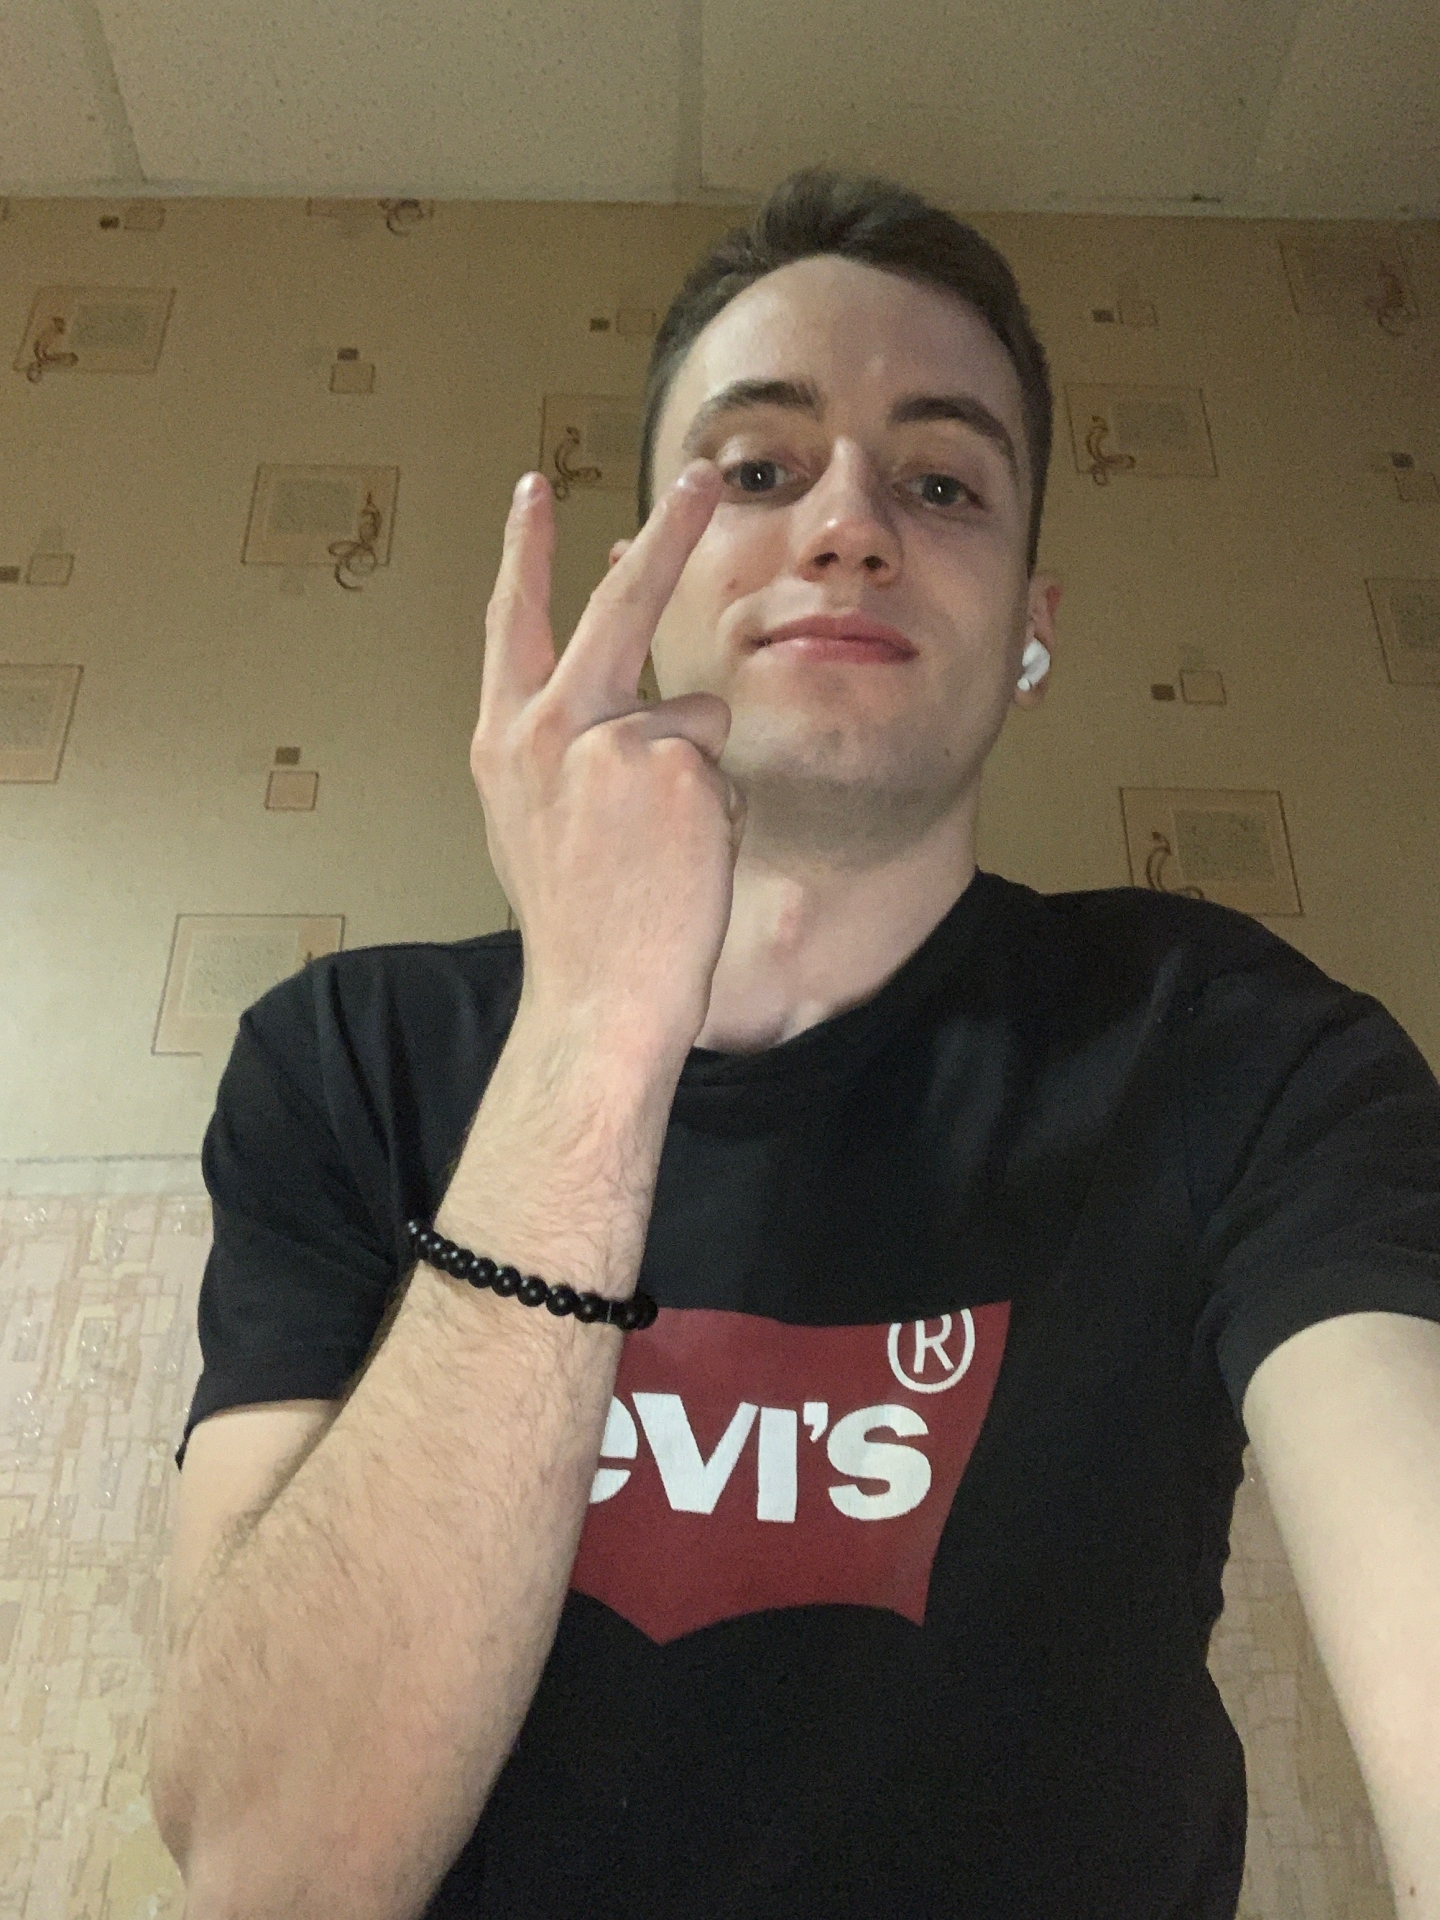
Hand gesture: peace_inverted